Caspar van Wittel

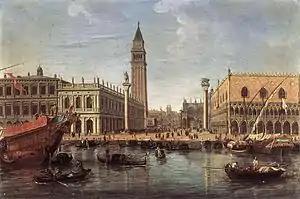
"View of the Piazzetta from St Mark's Basin"

In 1697 van Wittel married Anna Lorenzani. His first son Luigi was born in 1700. Luigi became a famous architect and used the italianized family name of Vanvitelli. A second son was born in 1702.